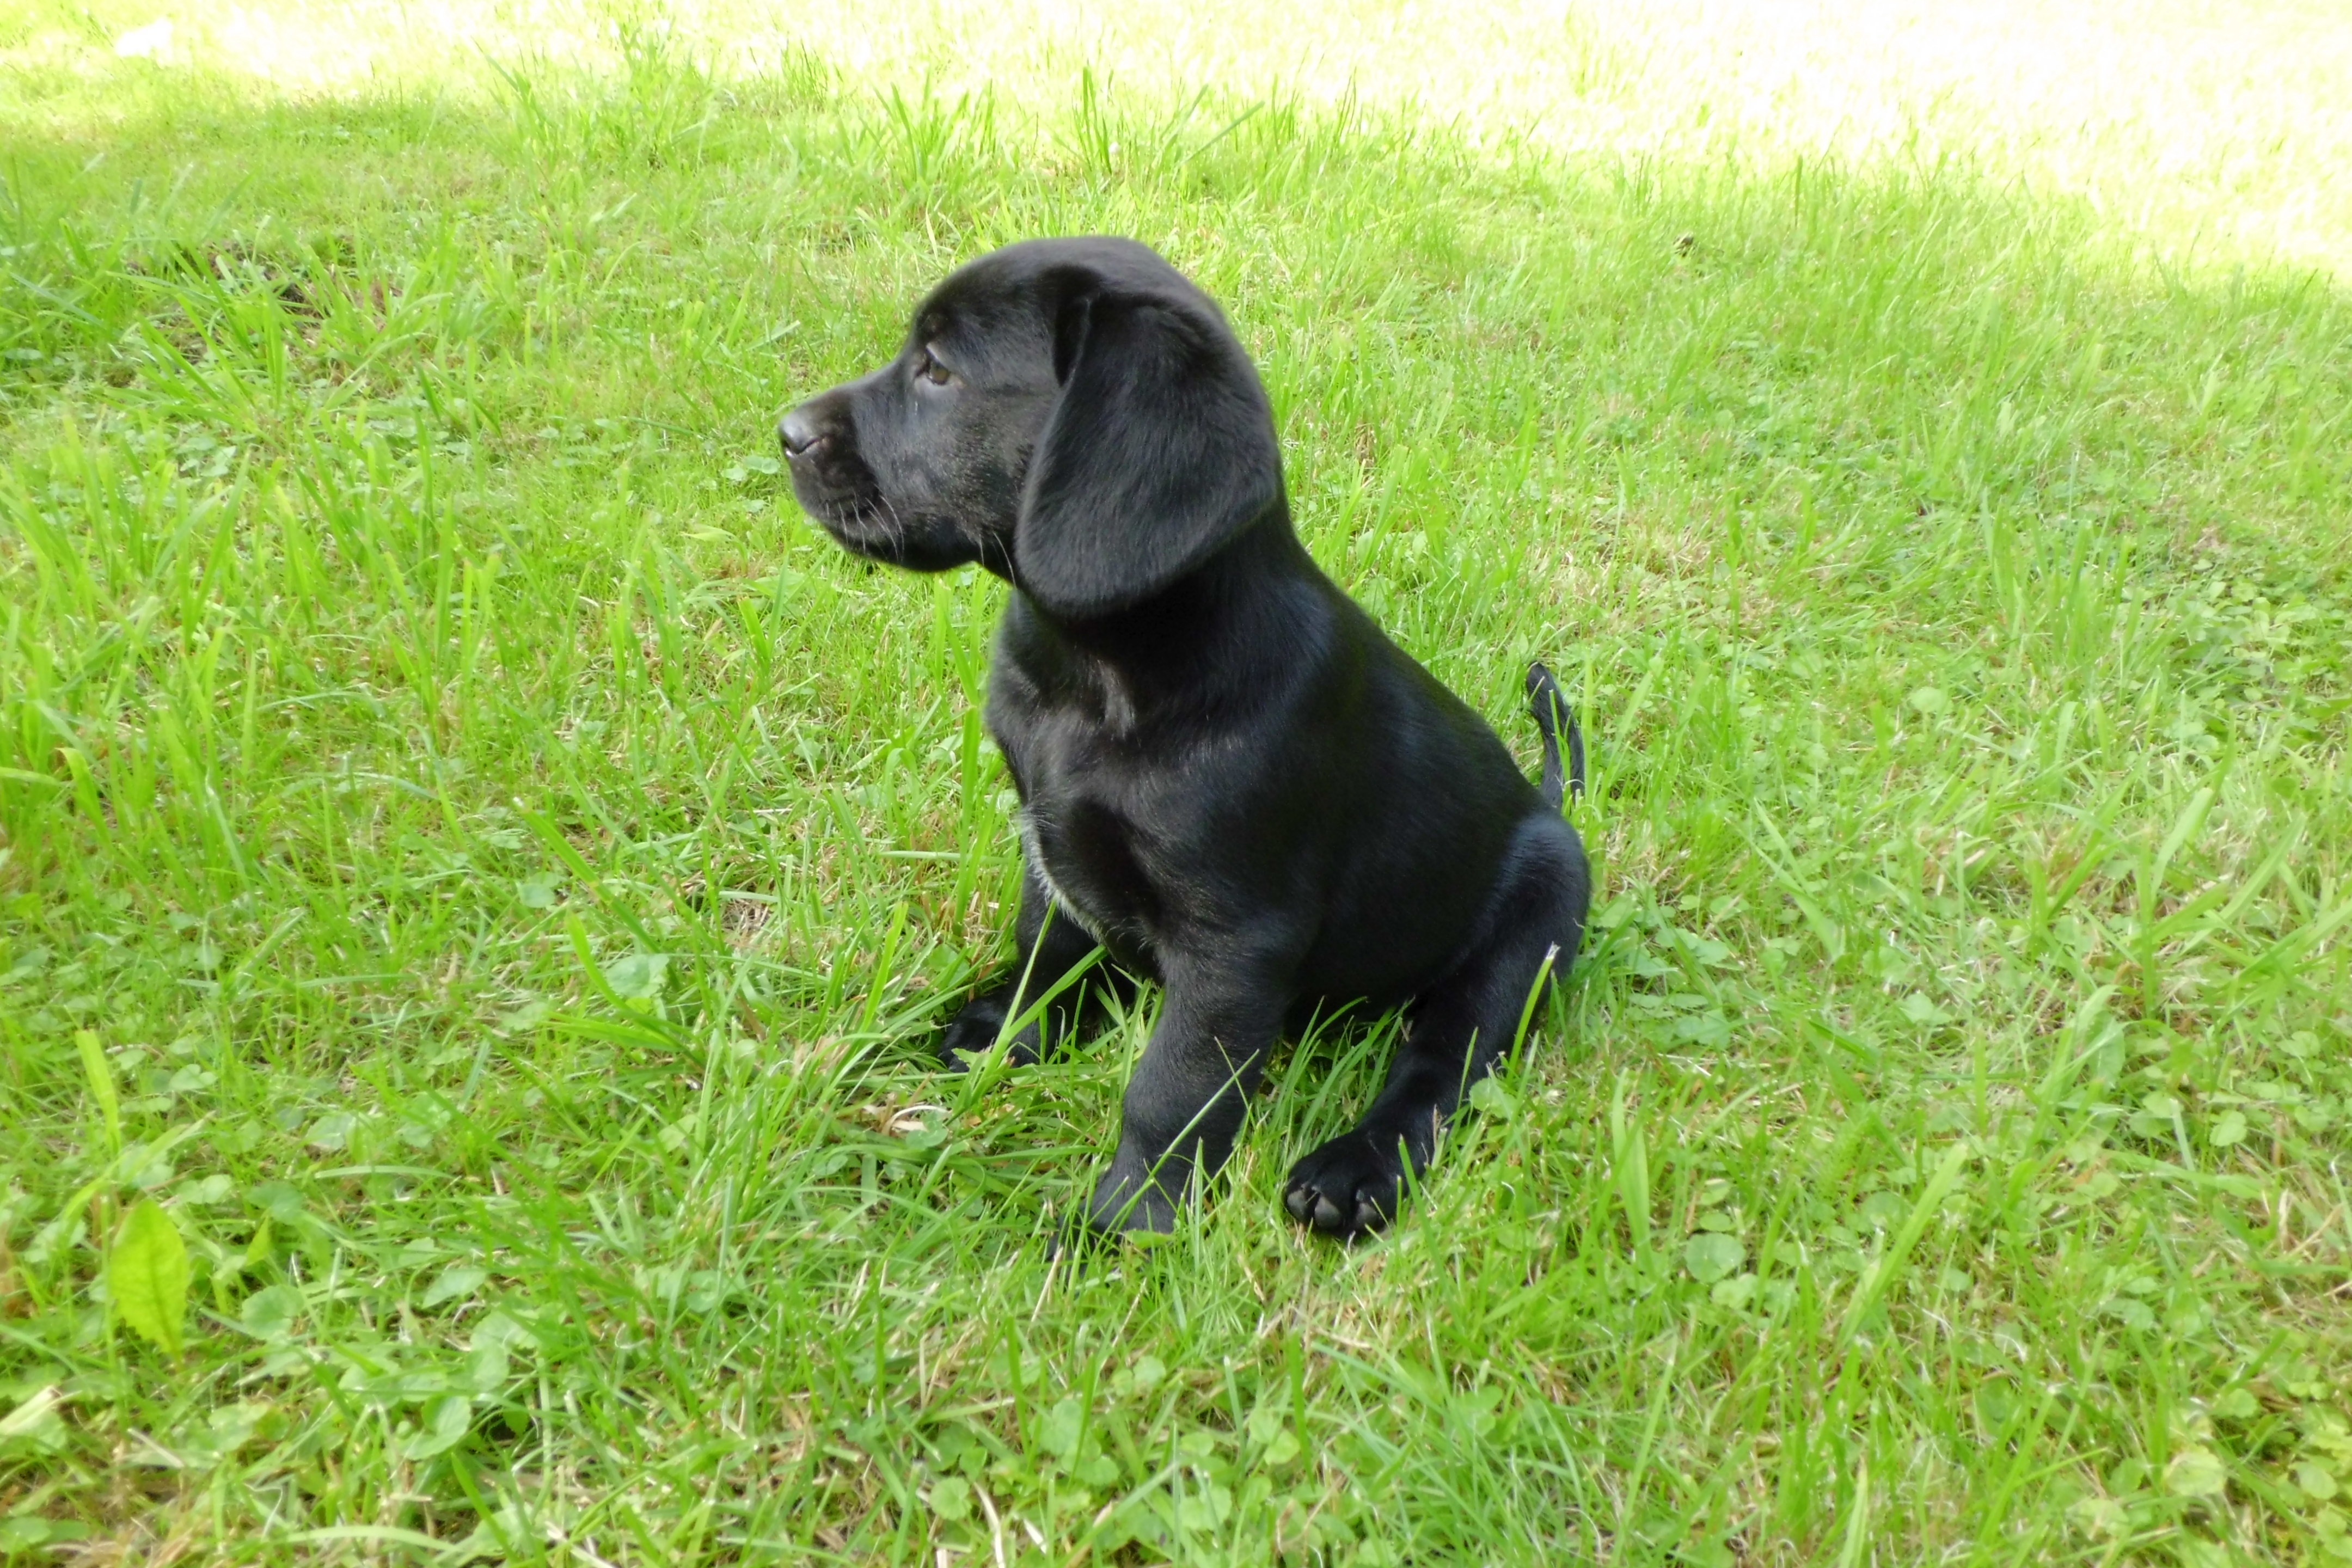
meadow, puppy, dog, cute, young, small, mammal, black, vertebrate, labrador retriever, beautiful, labrador, dog breed, retriever, flat coated retriever, dog like mammal, carnivoran